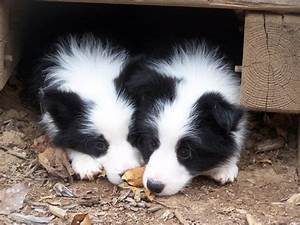
Label: dog